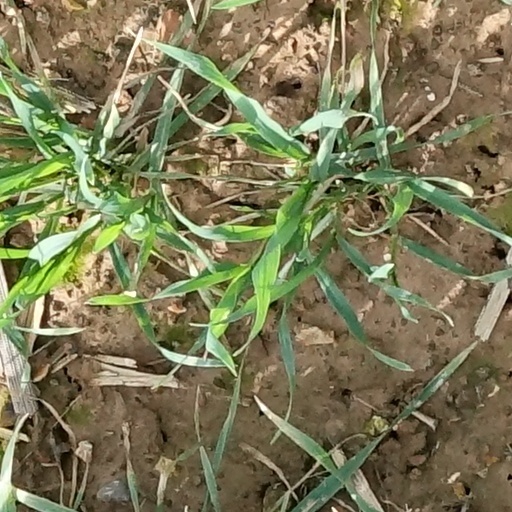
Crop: wheat